Eleanor of Aquitaine

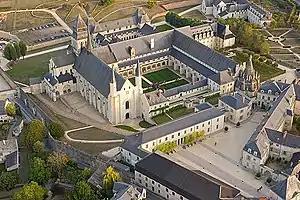
aerial view of Fontevraud Abbey

The separation of Eleanor and Henry during the next five years has been the subject of much speculation as to whether it was predominantly a matter of political expediency, an indication of a growing rift between the couple or both. Certainly Eleanor had fulfilled her queenly duties of providing both male heirs and daughters as commodities for alliances, but was now too old to provide further children. She successfully set about restoring order in proverbially restless Aquitaine, and continued in her royal duties as Angevin queen, including acting as regent in various French territories. Richard of Devizes suggested it was Eleanor that initiated the separation and that Henry did not oppose it.